Capital Bixi

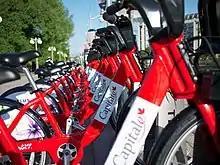
Capital Bixi Station

The one-piece aluminum frame and handlebars conceal cables in an effort to protect them from vandalism and inclement weather. The heavy-duty tires are designed to be puncture-resistant and are filled with nitrogen to maintain proper inflation pressure longer. Twin LED rear lights are integrated into the frame, and the robust frame weighs approximately 18 kg. The bikes are designed by industrial designer Michel Dallaire and built in the Saguenay, Quebec region by Cycles Devinci, with aluminum provided by Rio Tinto Alcan.